Townley Haas

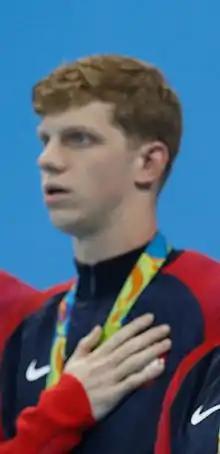
Haas at the 2016 Summer Olympics

Francis Townley Haas (born December 13, 1996) is a retired American competitive swimmer who specialized in freestyle events. He is an Olympic gold medalist in the 4 × 200 m freestyle relay from the 2016 Summer Olympics in Rio de Janeiro. Haas competed collegiately for the University of Texas at Austin from 2015 to 2019 under head coach Eddie Reese where he was a 10-time NCAA Champion, a 17-time All-American, and a 3-time NCAA team champion (2016, 2017, and 2018). He is the former American record-holder in the 200-yard freestyle (1:29.50) and represented the Cali Condors in the International Swimming League.